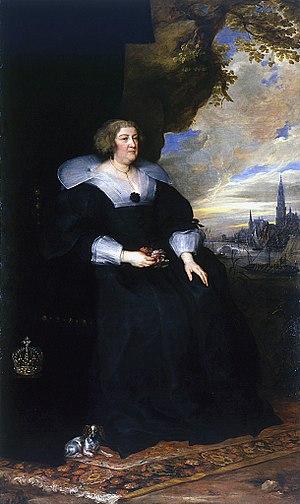
23 janvier : traité de Bärwald entre la France et la Suède ; le roi de Suède accepte de s’engager en Allemagne avec trente mille fantassins et six mille cavaliers en contrepartie d’une rente annuelle.